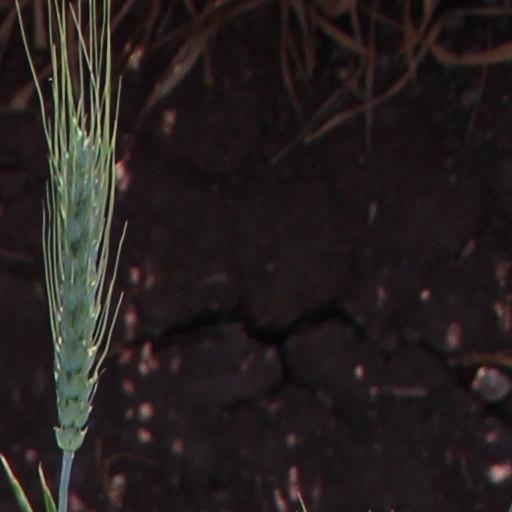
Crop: wheat